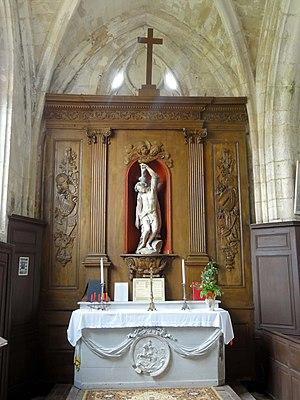
Mobilier de l'église - voir titre.
L'église Saint-Martin est une église catholique paroissiale située à Feigneux, dans le département de l'Oise, en France. Sa partie la plus ancienne, la façade occidentale de la nef, remonte au premier quart du XIIᵉ siècle. Le reste de la nef n'est pas visible depuis l'extérieur. Les trois voûtes de la nef datent de 1641, et l'espace intérieur affiche le style de la Renaissance. Le sanctuaire primitif a été complètement démoli à la fin du XIIᵉ siècle et remplacé par le chœur gothique actuel, qui se compose d'une travée droite et d'une abside à pans coupés. Avant la fin même de la guerre de Cent Ans, l'église fut agrandie par l'adjonction d'un croisillon et d'un bas-côté du côté nord. La première travée de ce bas-côté est la base du clocher, qui a dû être entamé à la même époque. Environ un siècle plus tard, un croisillon et un bas-côté furent ajoutés au sud. Seul le croisillon fut voûté dans un premier temps. L'inscription sur un vitrail aujourd'hui disparu renseignait la date de 1537. En 1646, deux ans avant la Fronde, le clocher fut exhaussé par la construction d'une chambre de guet avec cheminée.